Garlic

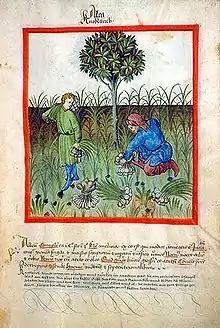
Harvesting garlic, from "Tacuinum Sanitatis", 15th century (Bibliothèque nationale de France)

Inedible or rarely eaten parts of the garlic plant include the "skin" covering each clove and root cluster. The papery, protective layers of "skin" over various parts of the plant are generally discarded during preparation for most culinary uses, though in Korea immature whole heads are sometimes prepared with the tender skins intact. The root cluster attached to the basal plate of the bulb is the only part not typically considered palatable in any form.